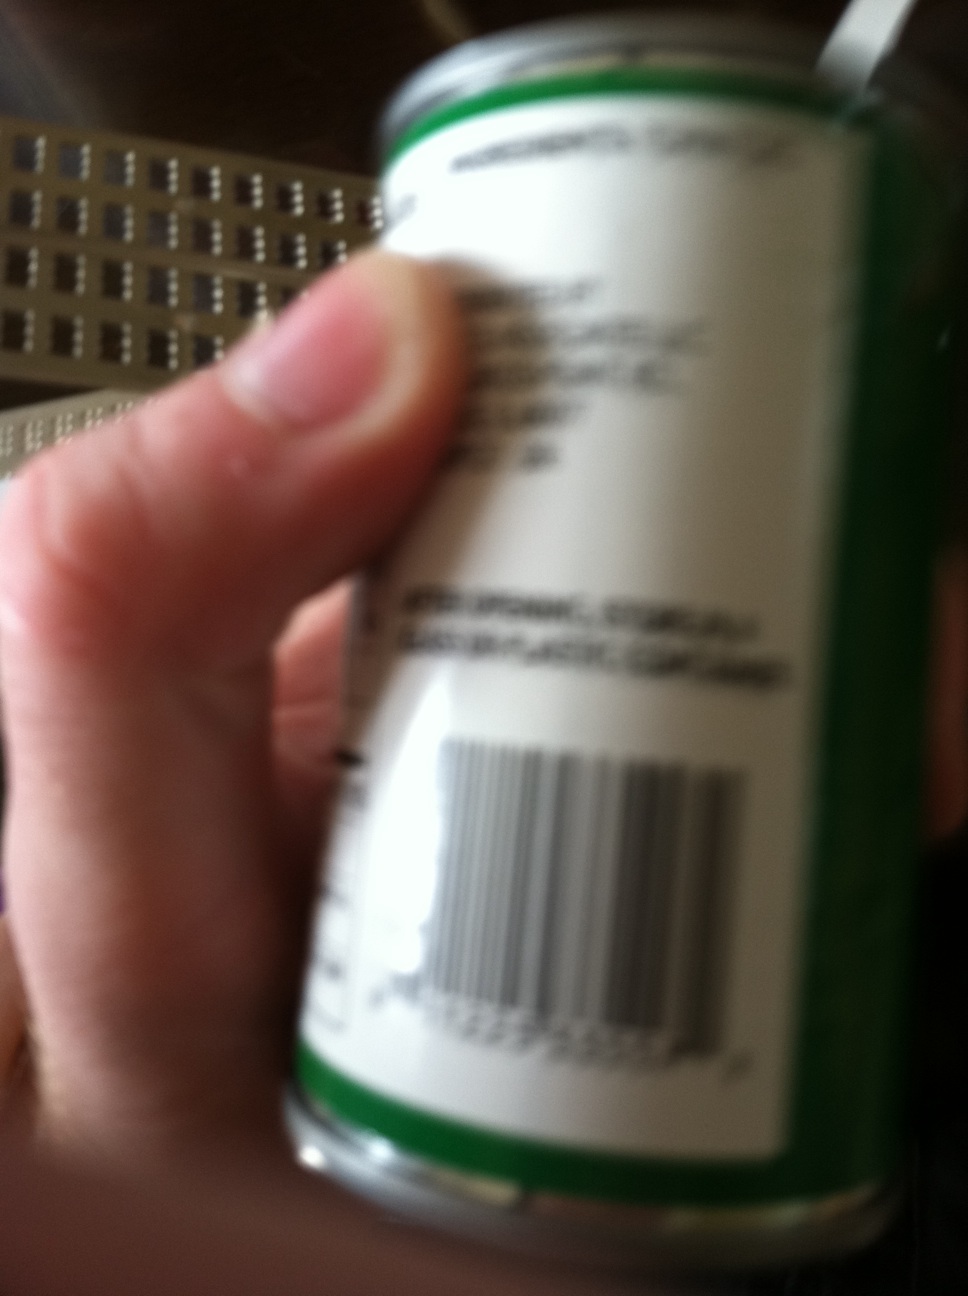Question: What kind of can is this? Thank you
Answer: unanswerable